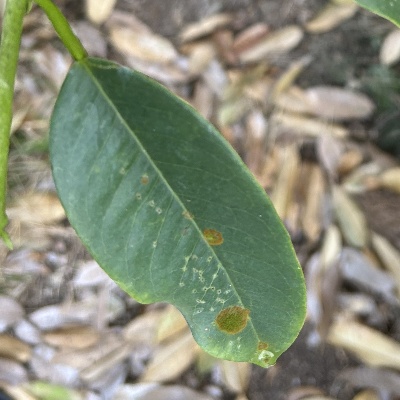
Label: Leaf_Algal